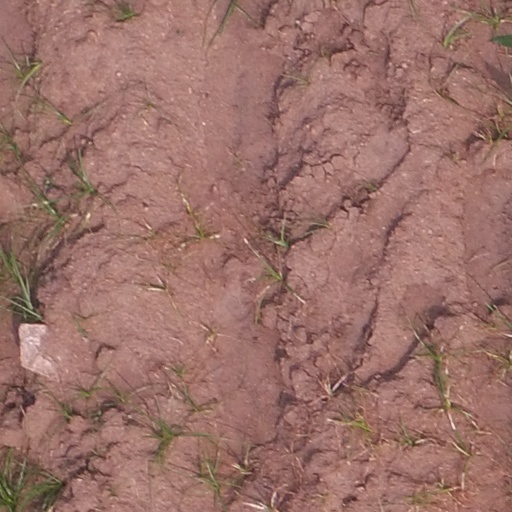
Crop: maize; corn